2013 Toyota Grand Prix of Long Beach

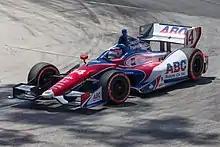
Takuma Sato in car #14 (AJ Foyt Enterprises) during Long Beach Grand Prix 2013

Points include 1 point for leading at least 1 lap during a race, an additional 2 points for leading the most race laps, and 1 point for Pole Position.